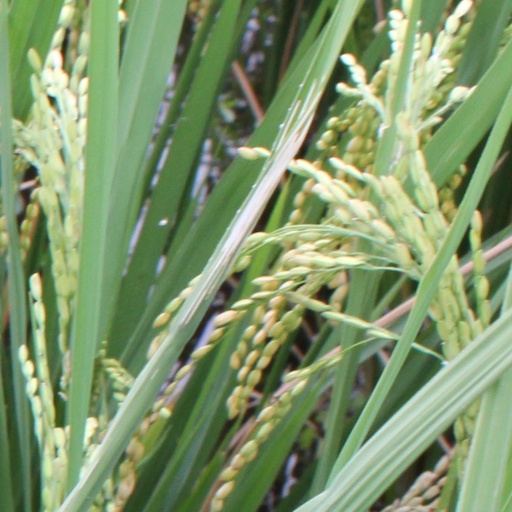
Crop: rice